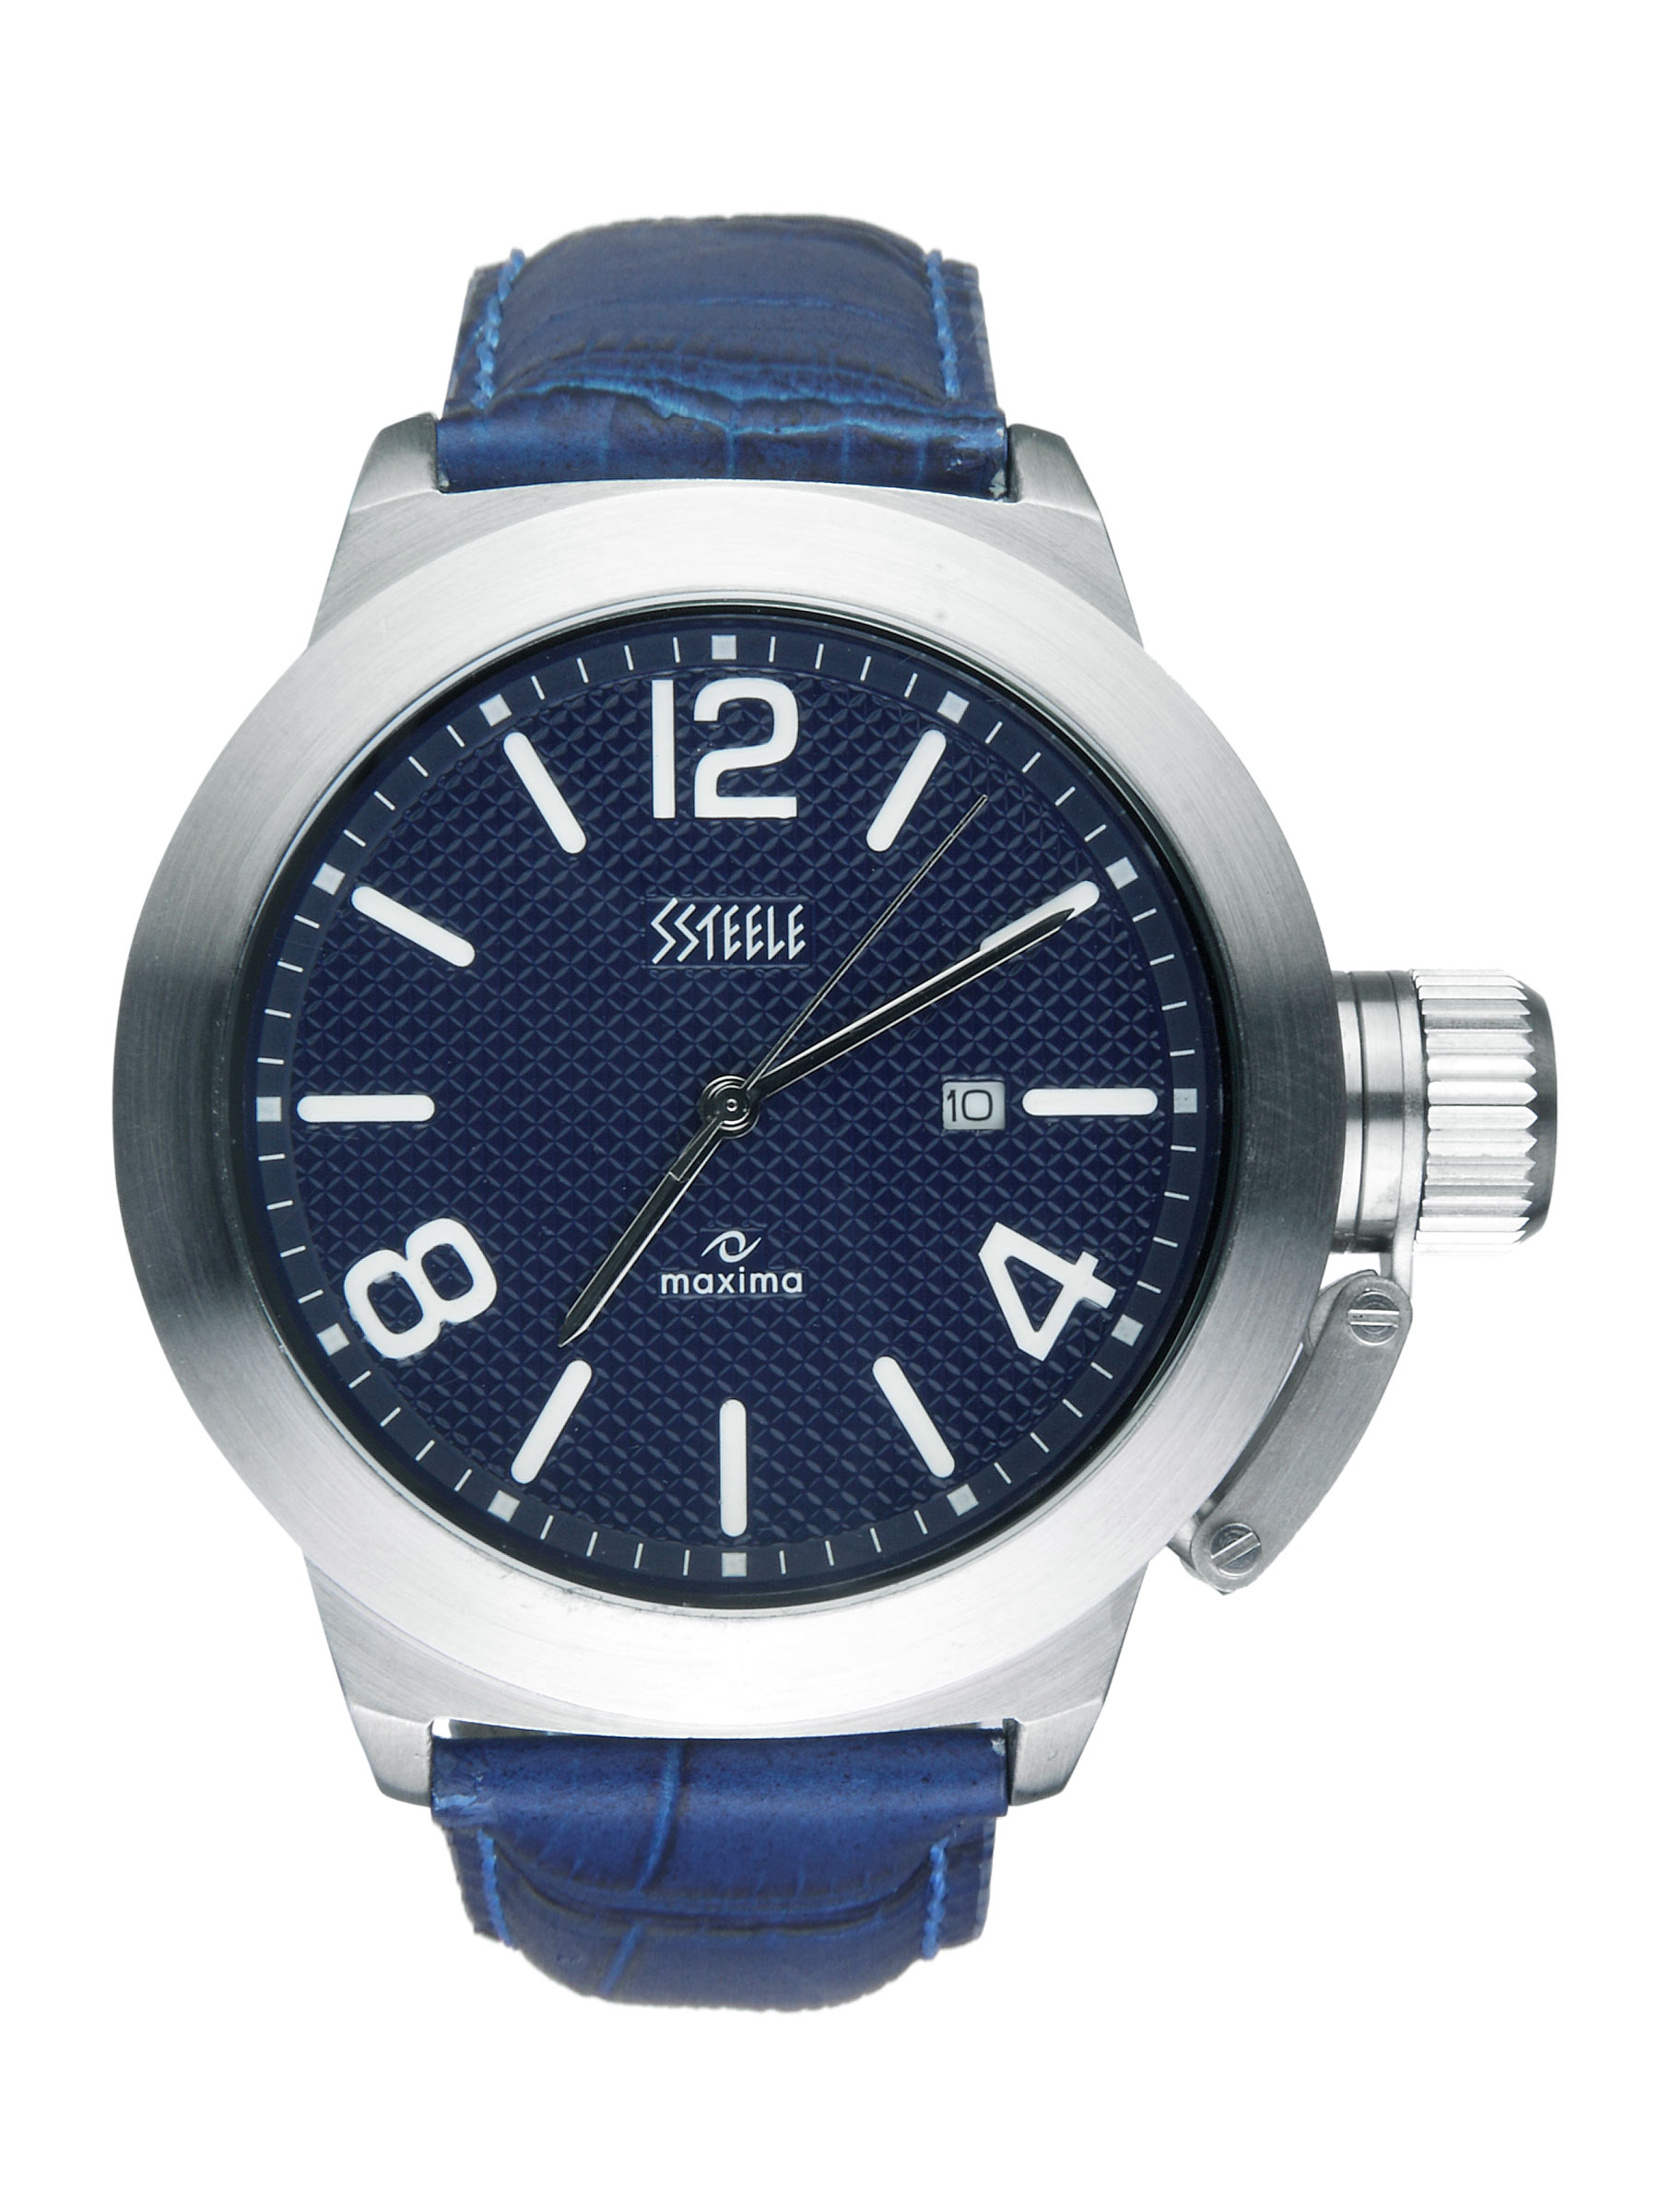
Maxima Ssteele Men Blue Watch
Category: Accessories / Watches / Watches
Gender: Men
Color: Blue
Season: Winter 2016
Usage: Casual